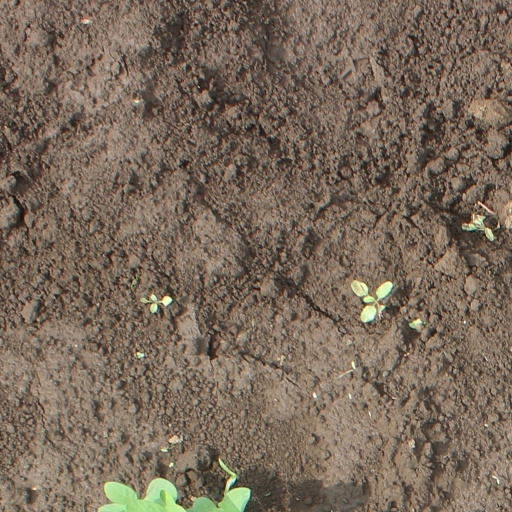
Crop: soybean